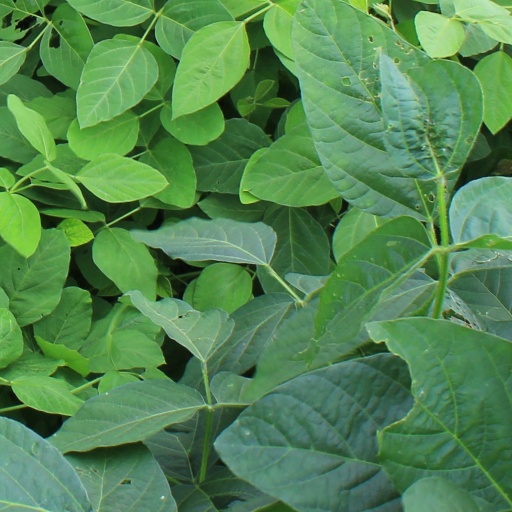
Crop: soybean